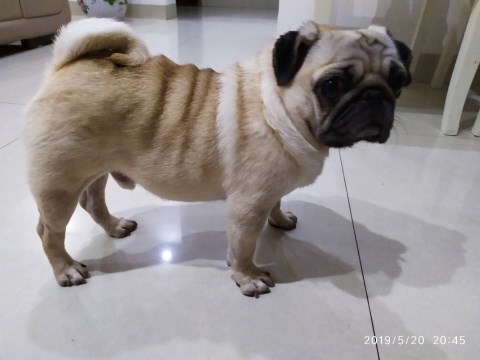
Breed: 798-n000130-pug